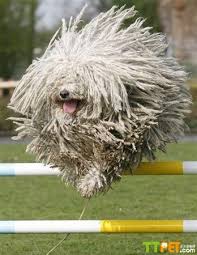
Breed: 318-n000115-komondor